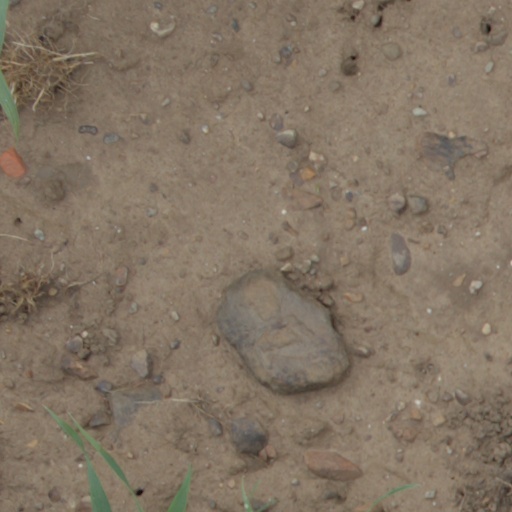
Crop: wheat